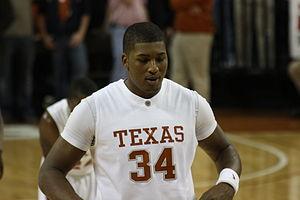
Dexter Jerome Pittman, né le 2 mars 1988 à Rosenberg, Texas est un joueur de basket-ball américain. Il évolue au poste de pivot.